Puppet Master 4

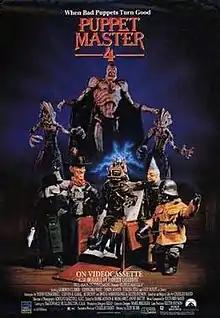
Film poster

Puppet Master 4 (also known as Puppet Master 4: The Demon) is a 1993 direct-to-video horror film written by Charles Band among others, and directed by Jeff Burr. It is the fourth film in the "Puppet Master" franchise and stars Gordon Currie as a young prodigy who, along with his friends, played by Chandra West, Jason Adams and Teresa Hill, are attacked by demons; the animated puppets of Andre Toulon (Guy Rolfe) serve to protect the group, similar to the role they played in the prequel "", rather than terrorize, as they had in the first and second films.